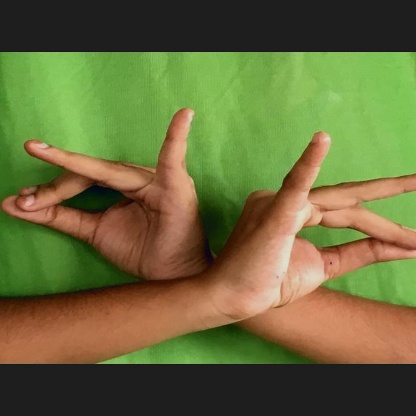
Mudra: Katakavardhana